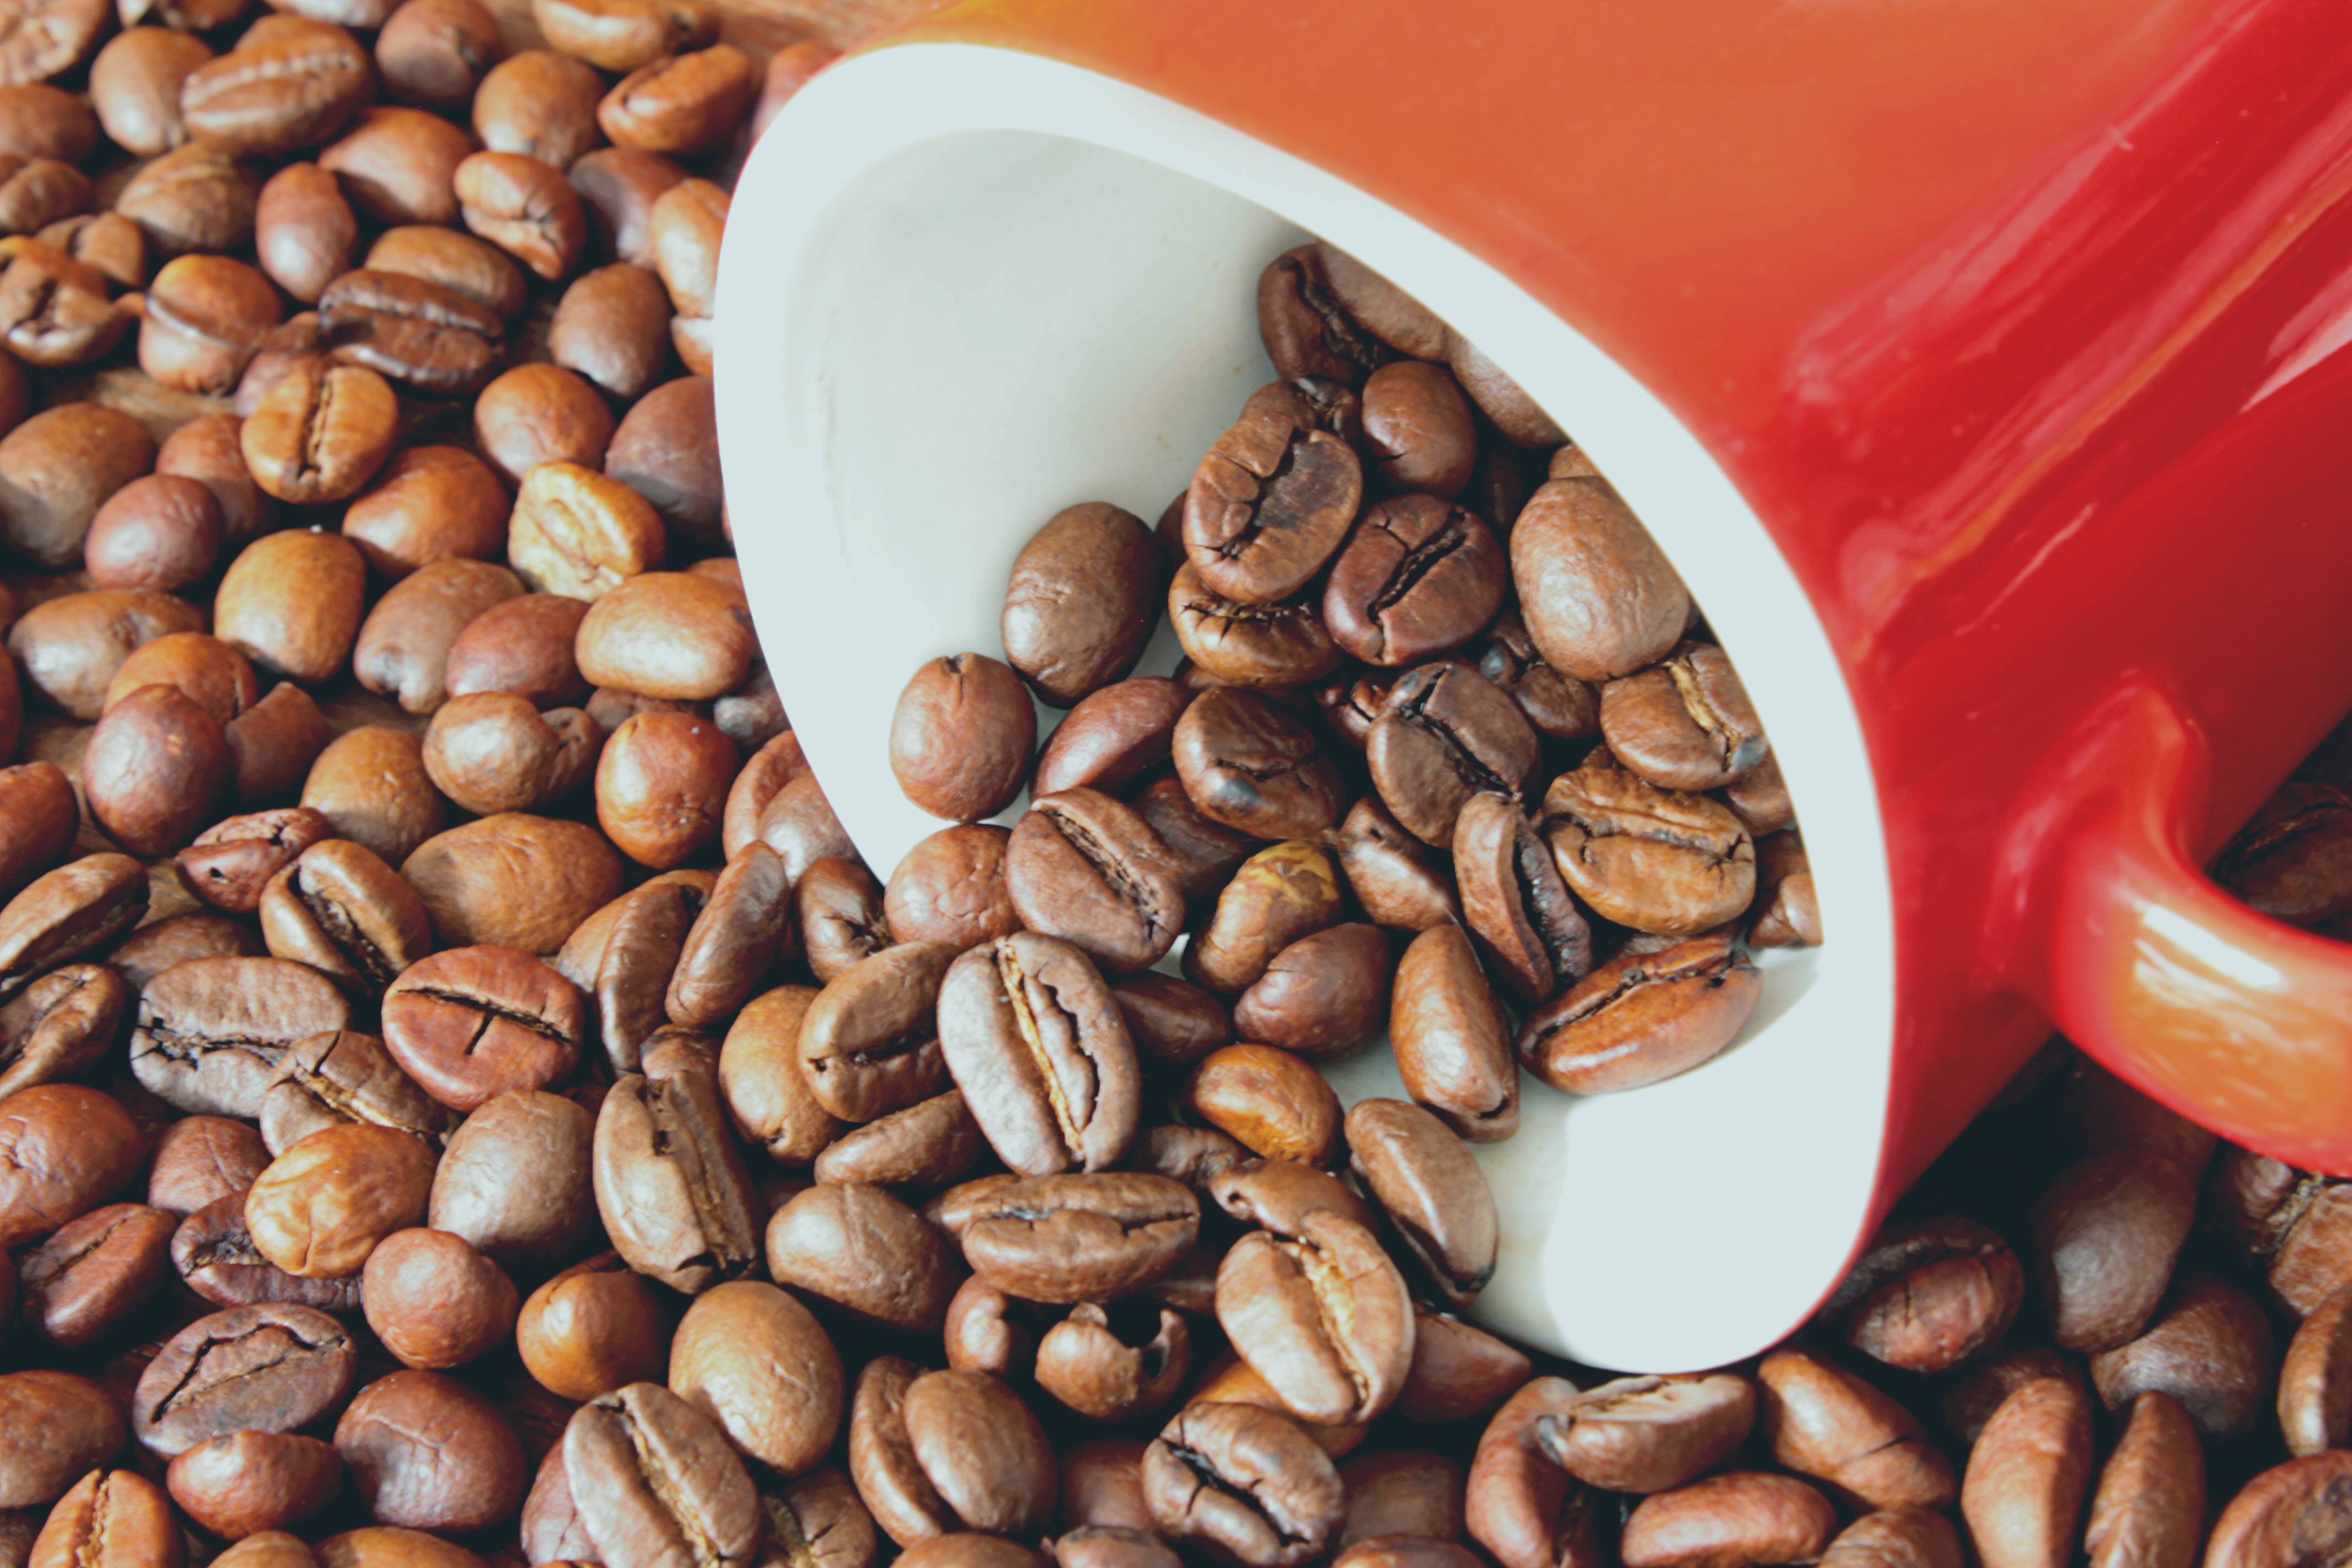
coffee, coffee bean, cup, food, produce, vegetable, drink, caffeine, grains, coffee beans